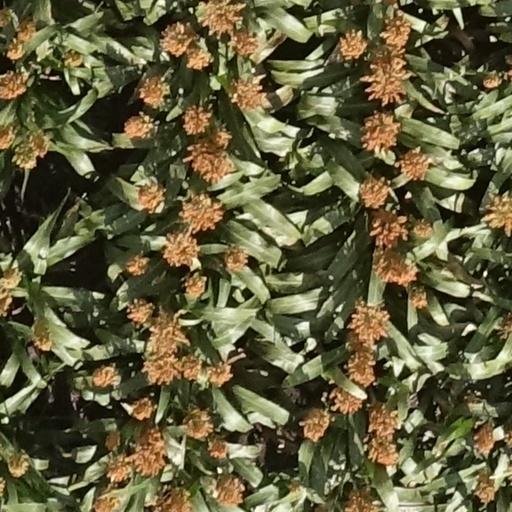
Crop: sorghum